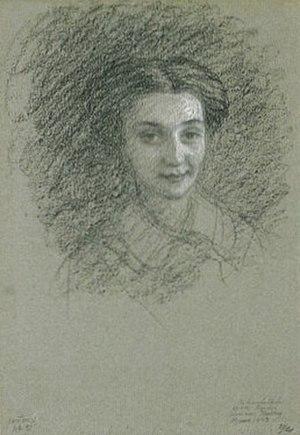
Francesca Lablache, épouse du peintre François Bouchot et fille de Luigi Lablache
Sigismund Thalberg est un pianiste et compositeur autrichien né à Genève le 8 janvier 1812 et mort à Naples le 27 avril 1871.